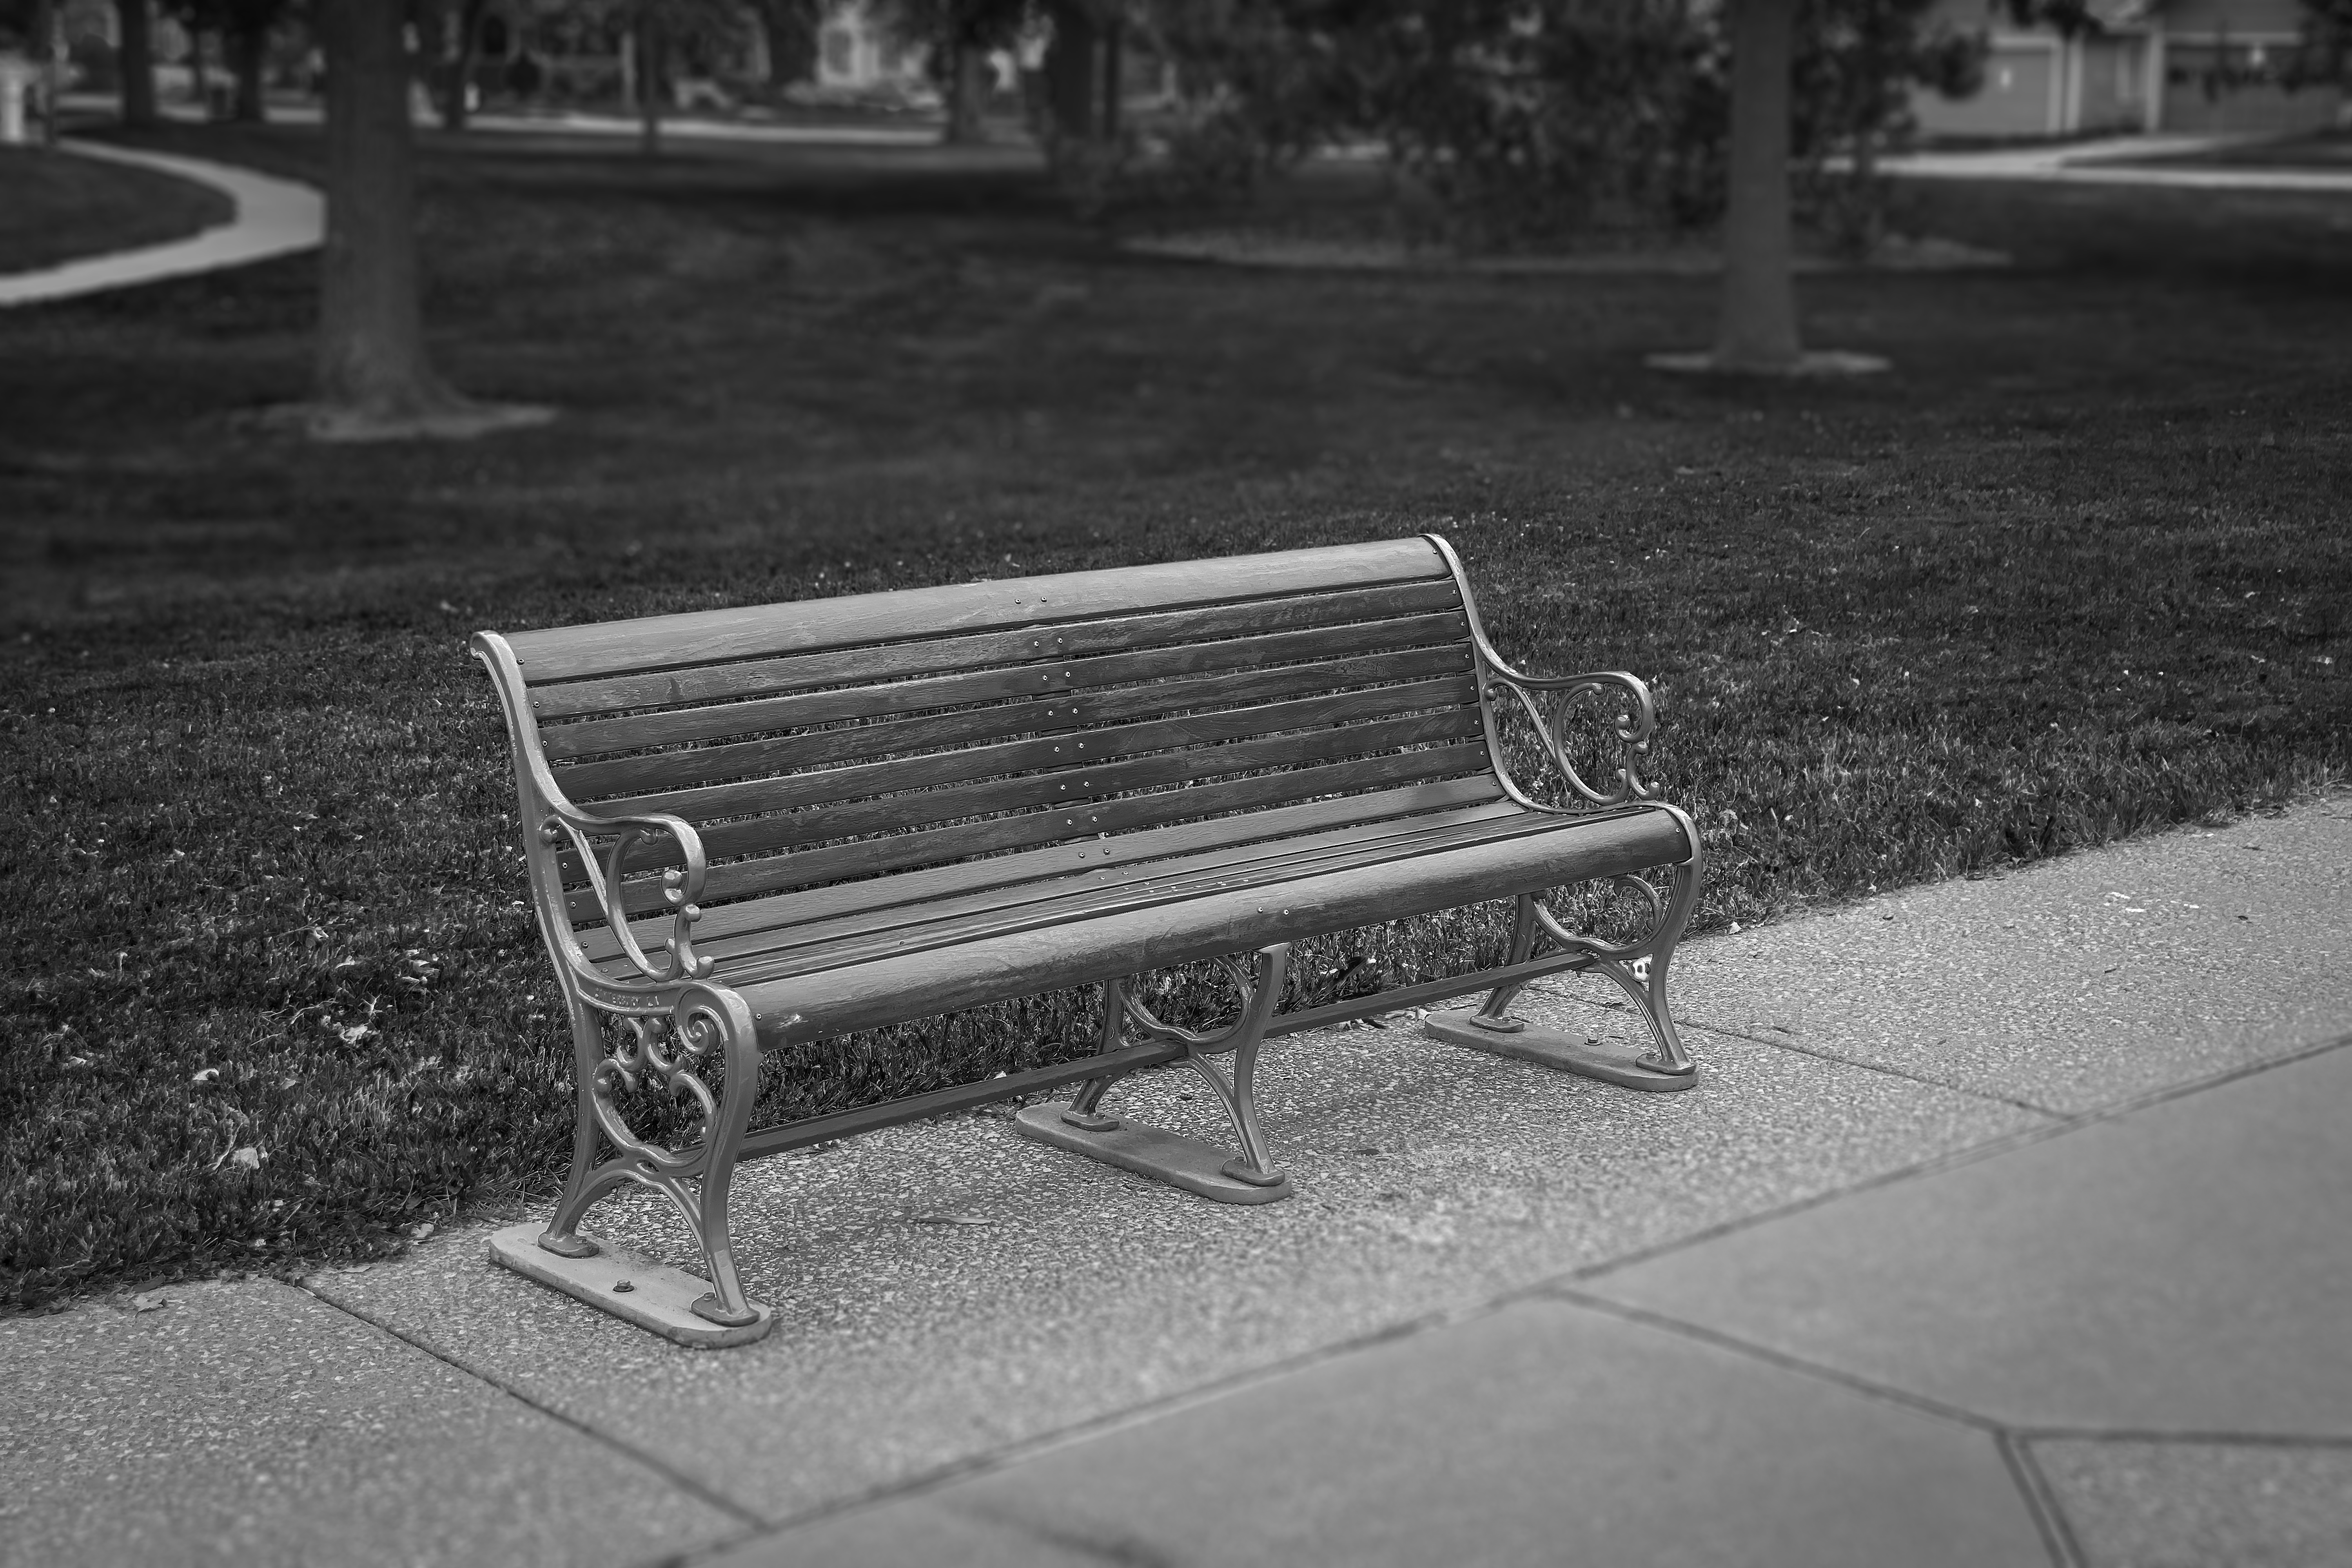
appleton, geotagged, united states, usa, wisconsin, a6500, adventure, American City, appleton wi, Appleton WIS, appleton wisconsin, ATW, bench, black and white, black white, bnw, bw, city, city park, City Park Appleton, city streets, downtown, Historic Downtown Appleton, midwest, monochrome, monotone, north america, Outagamie County, Outagamie County WI, Outagamie County Wisconsin, park, park bench, Photo Walk, seat, sightseeing, sony, SONY a6500, SONY Alpha 6500, sony mirrorless, SONY Photography, tourism, tourist attraction, Tourist Photos, travel, Travel Blog Photo, Travel Photo, travel photography, Traveling Adventures, united states of america, Urban Adventure, Urban Hiking, wandering, wi, Wisconsin City, Wisconsin Photos, Wisconsin Tourism, Wisconsin Travel, world travel, black, furniture, outdoor bench, tree, monochrome photography, photography, outdoor furniture